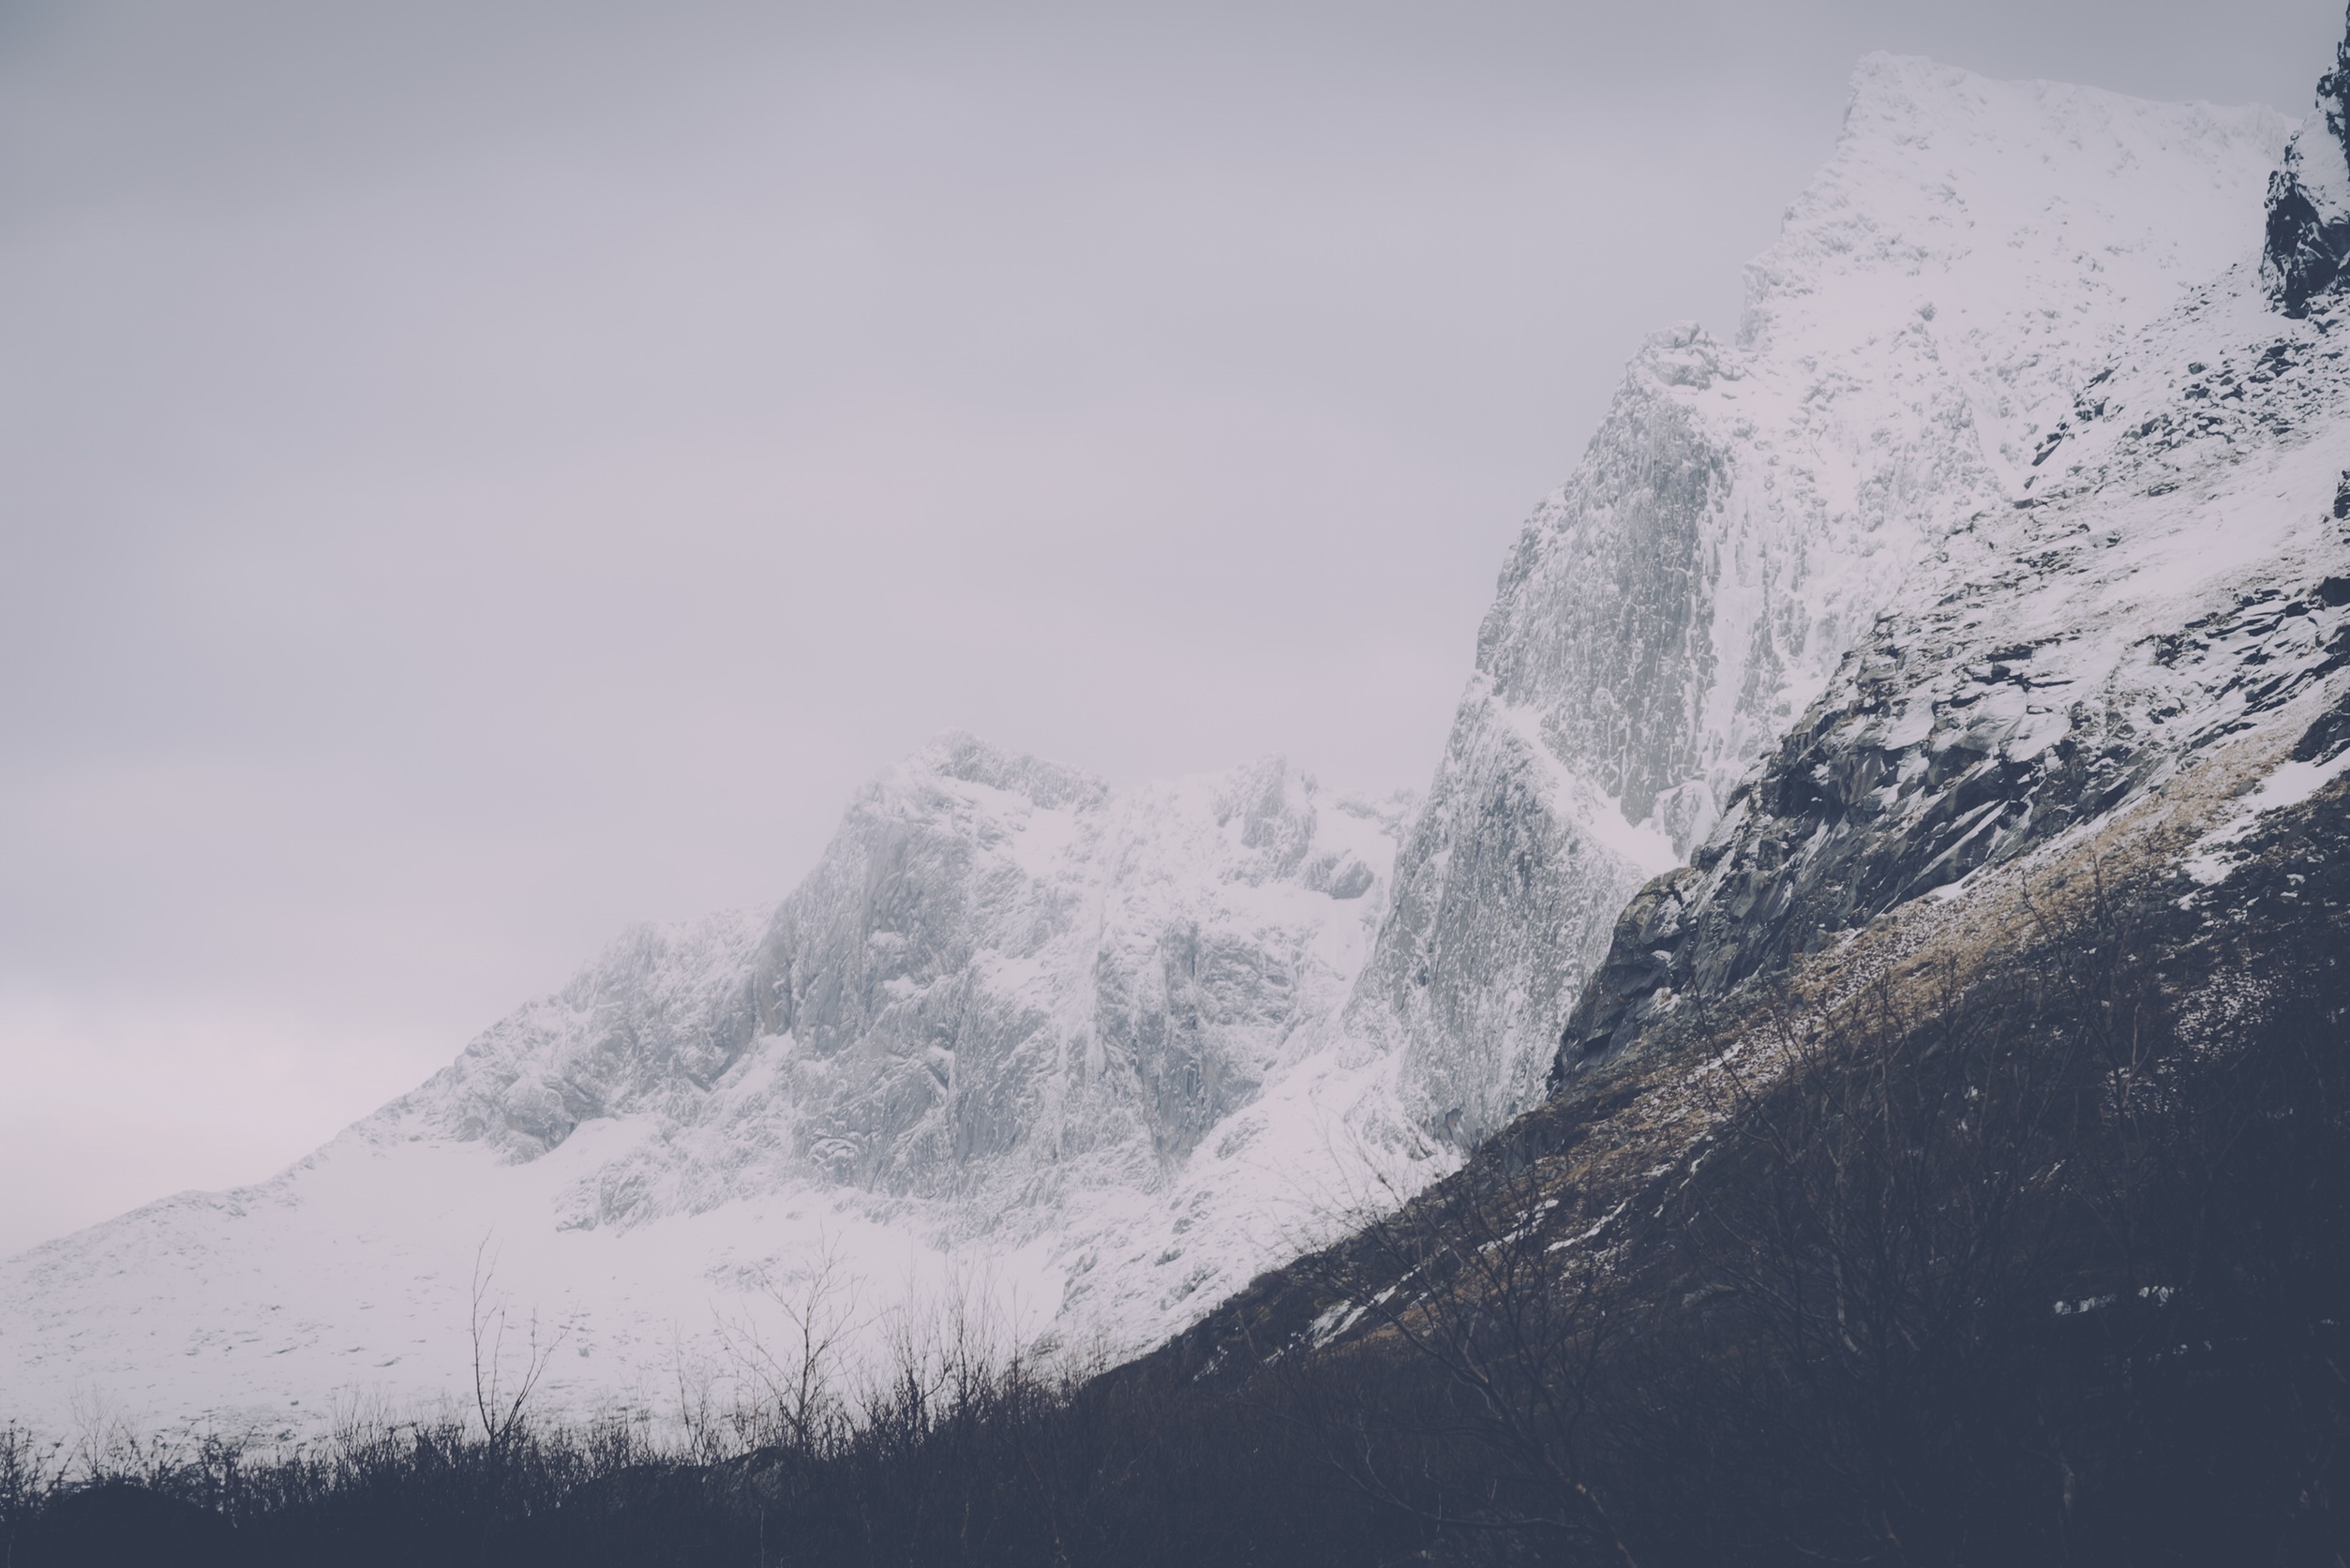
mountain, snow, winter, mountain range, ice, weather, season, ridge, summit, rocks, hills, mountains, alps, cliffs, peaks, landform, geographical feature, atmospheric phenomenon, mountainous landforms, geological phenomenon